Mukuru slums

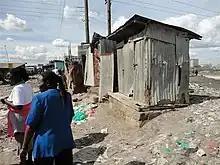
Pit latrine (right) in Mukuru

Located approximately south of the Nairobi CBD, Mukuru slums are predominantly a low-income informal settlement. It consists of approximately thirty villages: Kwa Njenga, Kwa Ruben, Mariguini, Fuata Nyayo and Kayaba. The area sits south of the Viwandani and Industrial Area. The area earliest inhabitants were labourers from the nearby Industrial Area factories who made makeshifts mainly made by corrugated iron shacks. Some of the area that Mukuru slums sits on was initially a quarry that was exploited and was never rehabilitated.